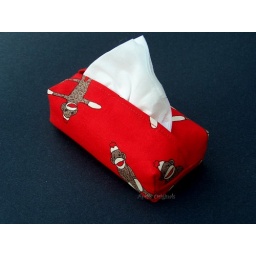
Tissue holder in red sock monkey fabric by Moda